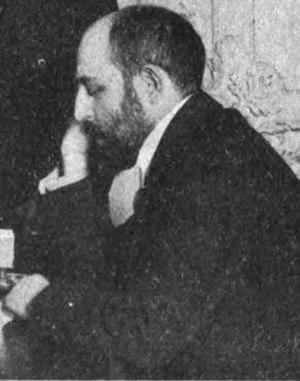
Ossip Samoïlovitch Bernstein – mort le 30 novembre 1962, dans les Pyrénées françaises, était un grand maître international d’échecs et avocat financier russe puis français.